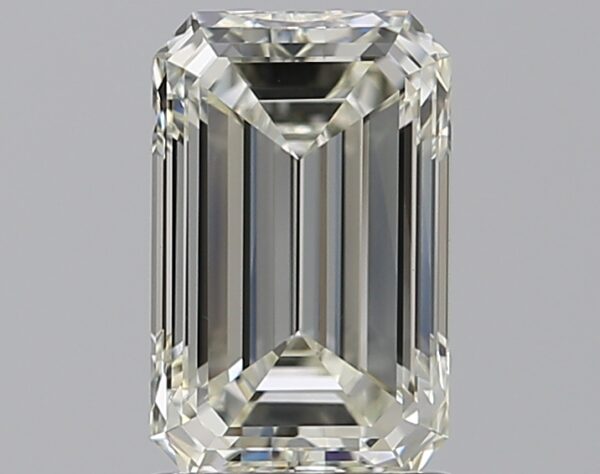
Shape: emerald
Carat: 1.5
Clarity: VS1
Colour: K
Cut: EX
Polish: EX
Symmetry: VG
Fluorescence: N
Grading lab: GIA
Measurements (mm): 8.48 x 5.36 x 3.46